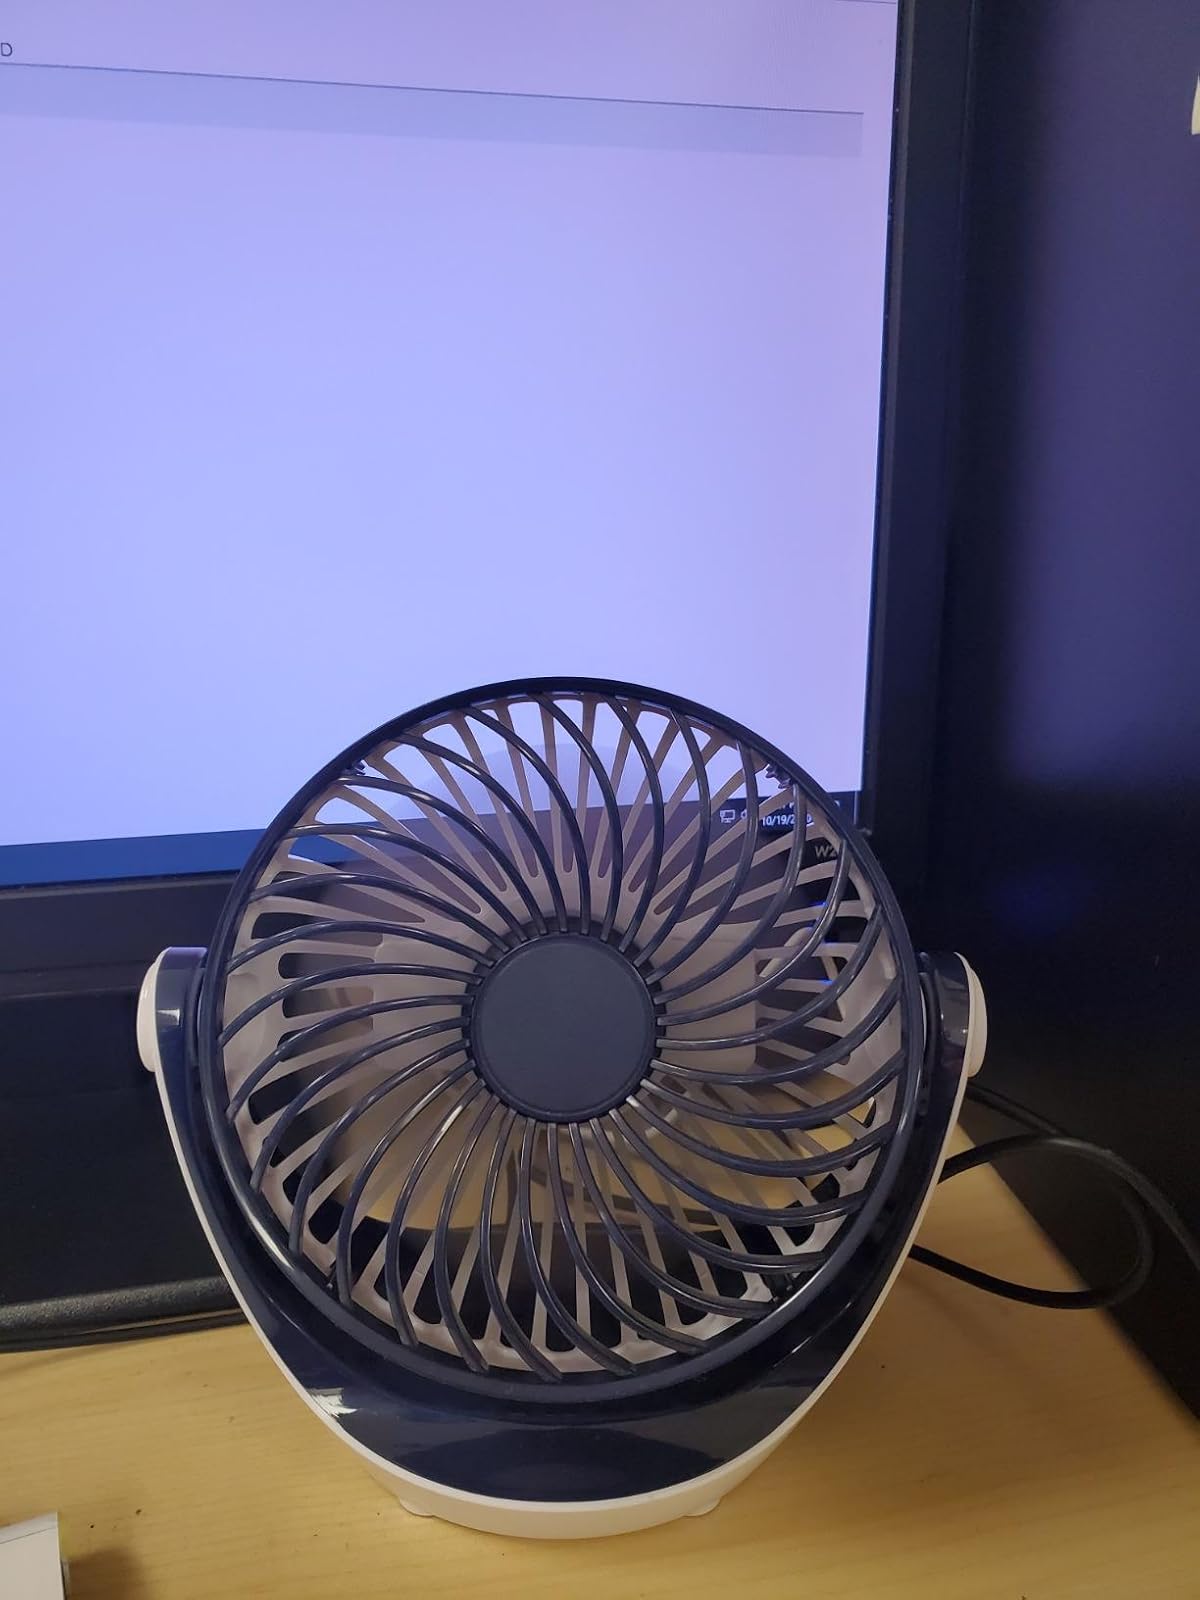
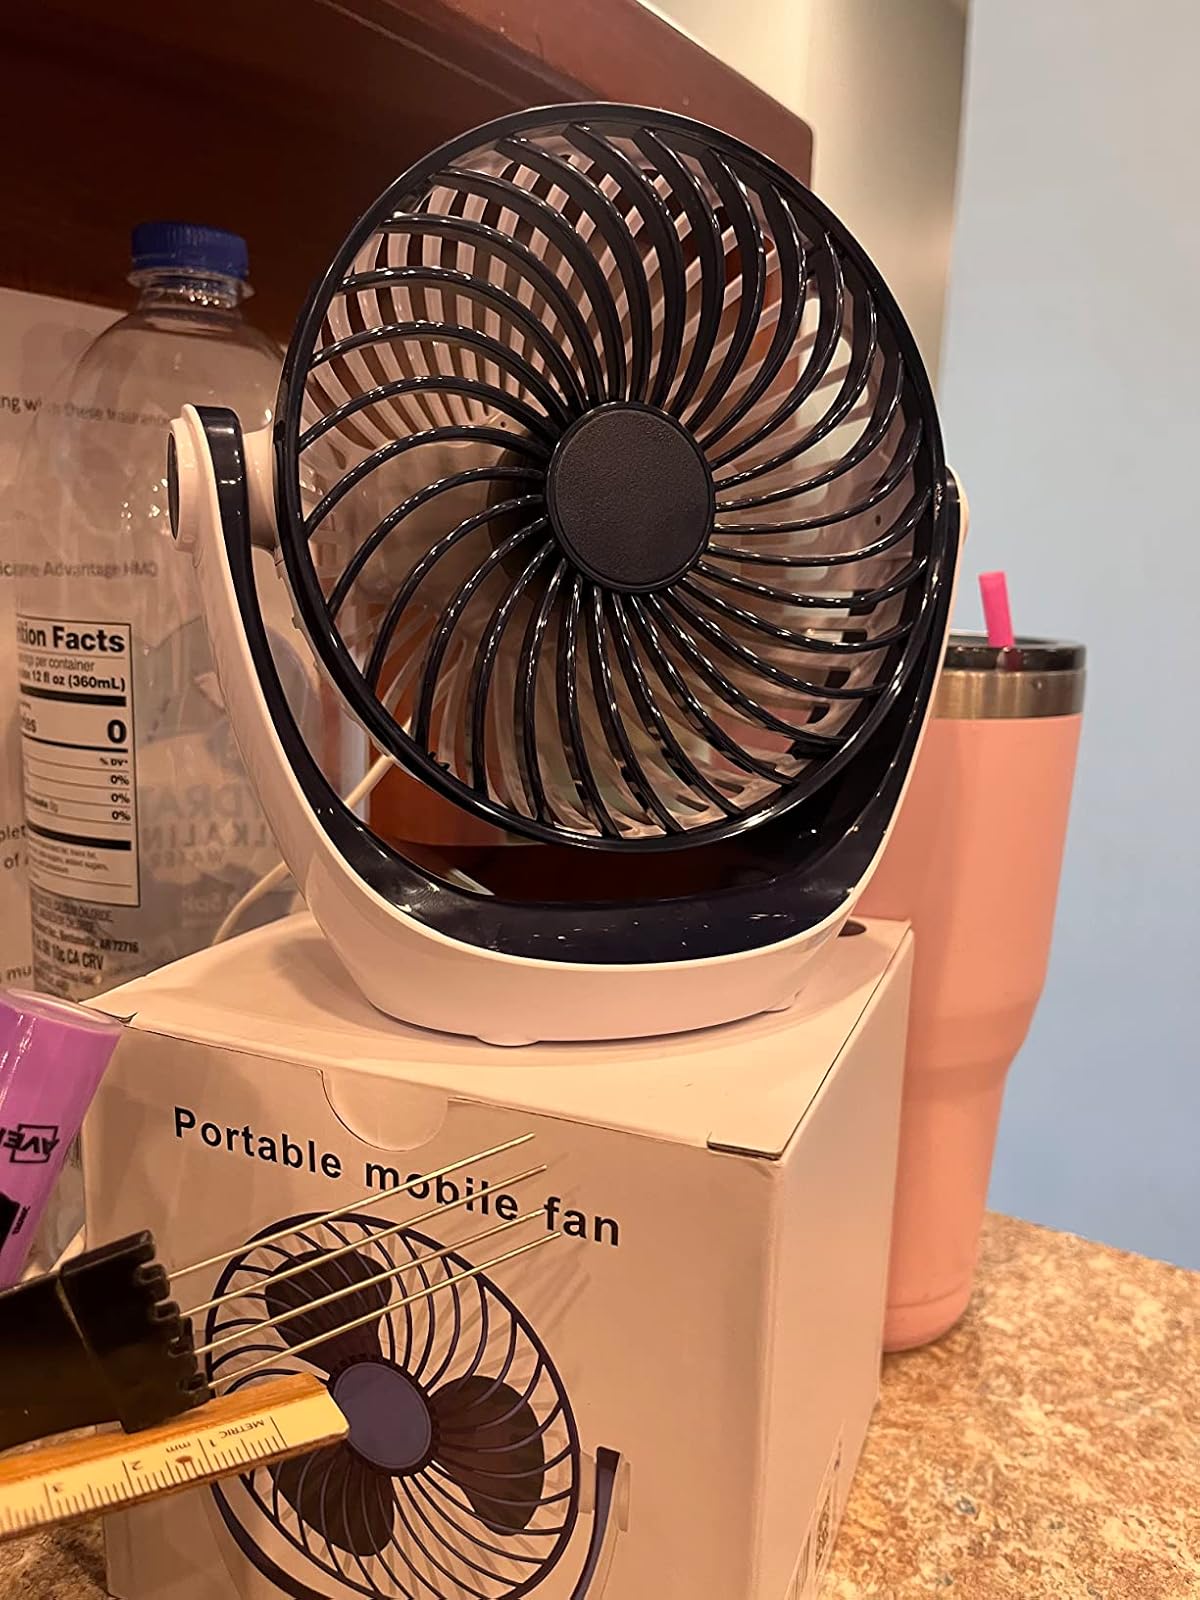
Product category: fan
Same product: yes